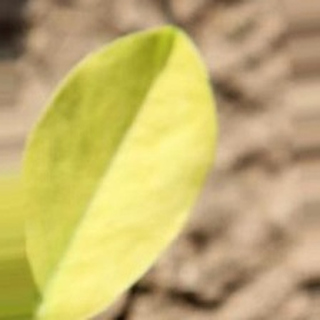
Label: groundnut_nutrition_deficiency